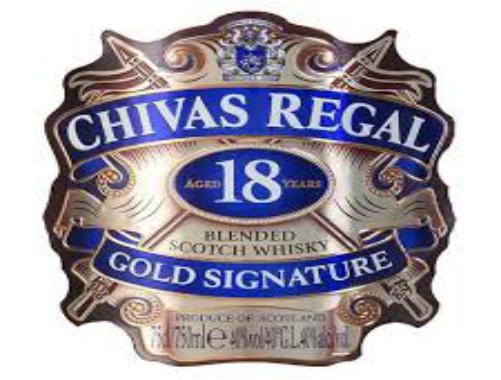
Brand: CHIVAS REGAL
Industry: Food